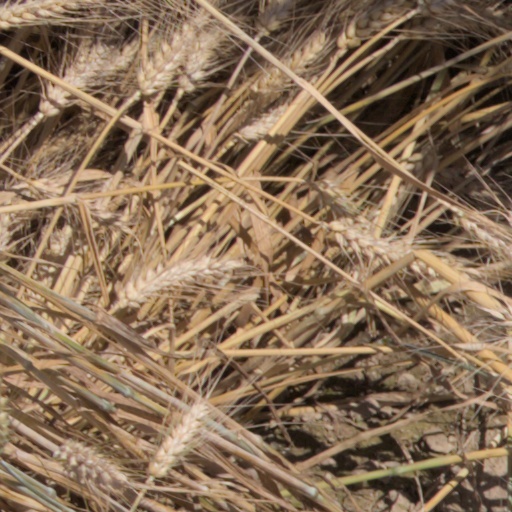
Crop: wheat